Mountain Air (film)

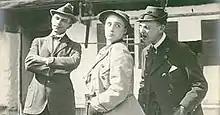

Mountain Air (German: Höhenluft) is a 1917 German silent comedy film directed by Rudolf Biebrach and starring Henny Porten, Paul Hartmann, and Reinhold Schünzel.